Fort Pelly

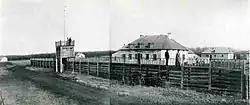
Fort Pelly in 1887 (second fort)

Fort Pelly was a Hudson's Bay Company fur trading post located in the Canadian province of Saskatchewan. The fort was named after Sir John Pelly, governor of the Hudson's Bay Company. The current village of Pelly, Saskatchewan, takes its name from the fort, and is located approximately 8 miles north of the site of the fort.